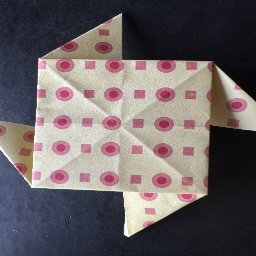
Material: Paper